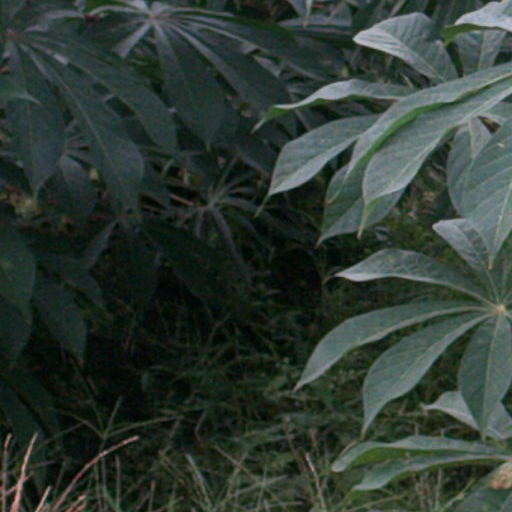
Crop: cassava